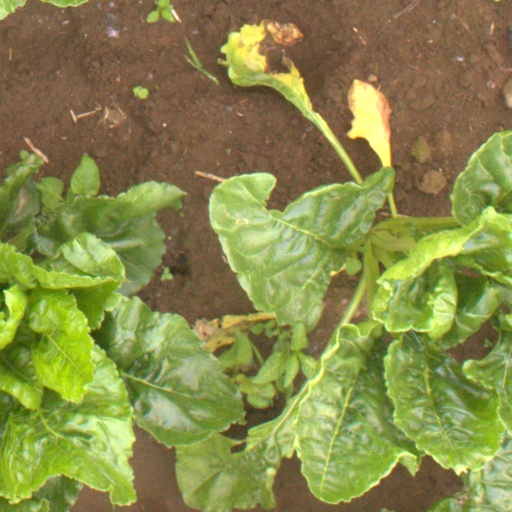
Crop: sugar beet